Ancient Roman architecture

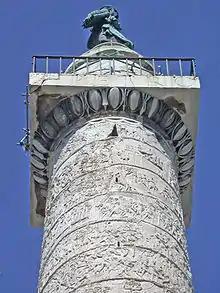
The capital of Trajan's Column, Rome

A horreum was a type of public warehouse used during the ancient Roman period. Although the Latin term is often used to refer to granaries, Roman horrea were used to store many other types of consumables; the giant Horrea Galbae in Rome were used not only to store grain but also olive oil, wine, foodstuffs, clothing and even marble. By the end of the Imperial period, the city of Rome had nearly 300 horrea to supply its demands. The biggest were enormous, even by modern standards; the Horrea Galbae contained 140 rooms on the ground floor alone, covering an area of some .